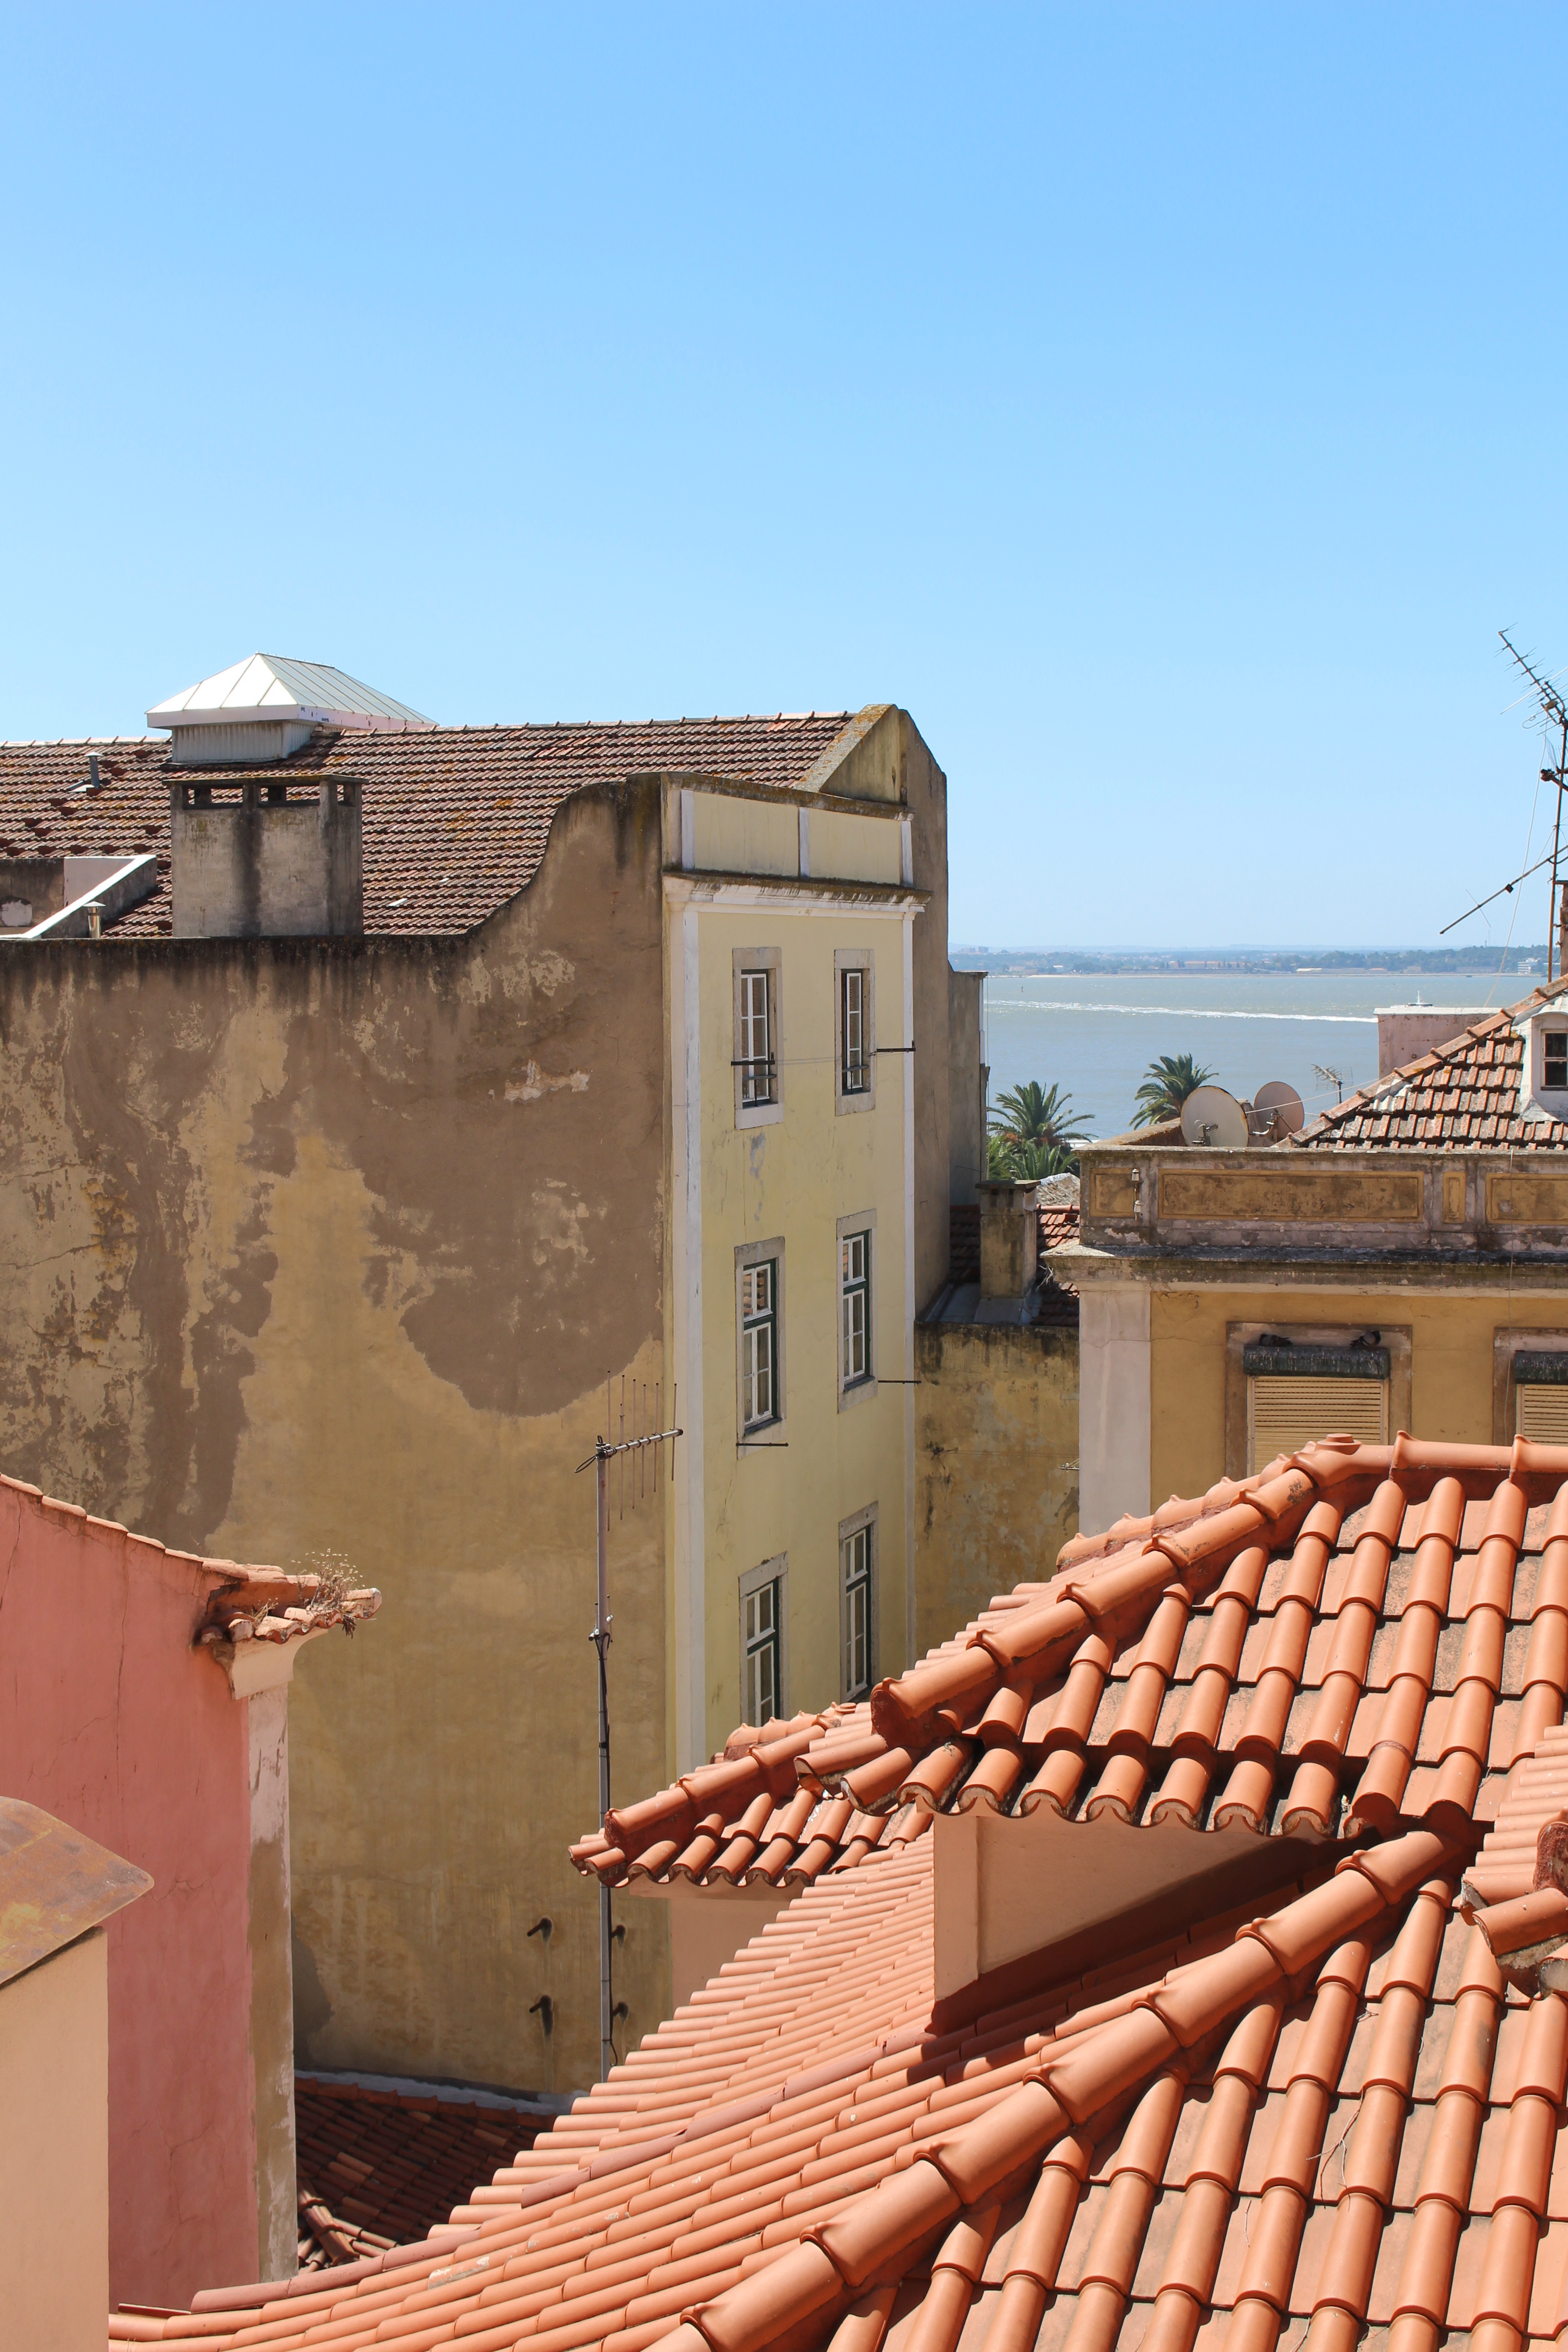
architecture, house, town, roof, rooftop, wall, vacation, travel, facade, exterior, fortification, brick, estate, lisbon, ancient history